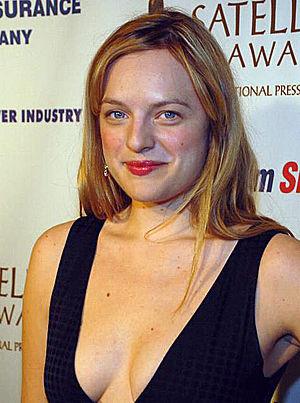
Elisabeth Moss [əˈlɪzəbəθ mɒs], née le 24 juillet 1982 à Los Angeles, est une actrice et productrice britannico-américaine.
Cet article présente les personnages de la série télévisée Mad Men.
Top of the Lake est une série américano-australo-britannique créée et écrite par Jane Campion et Gerard Lee, coproduite par BBC Two, Sundance Channel et UKTV, et diffusée à partir du 18 mars 2013.